Japanese tea ceremony

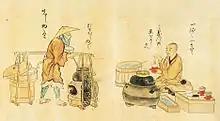
An open tea house serving (right) and a peddler selling extracts ( left), illustration from , Muromachi period; 's monk clothing depicts the relationship between culture, tea offerings, and Buddhism

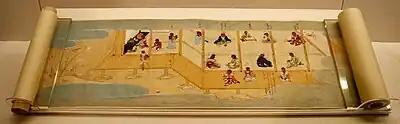
One of the earliest surviving images of the formal serving of tea. Here monkeys, who were sacred to the shrine, imitate humans in a poetry competition that lasts all night. The monkeys try to stay awake by drinking strong green tea, but some have fallen asleep.

The first documented evidence of tea in Japan dates to the 9th century. It is found in an entry in the having to do with the Buddhist monk , who had brought some tea back to Japan on his return from Tang China. The entry states that Eichū personally prepared and served (tea beverage made by steeping tea leaves in hot water) to Emperor Saga, who was on an excursion in Karasaki (in present Shiga Prefecture) in 815. By imperial order in 816, tea plantations began to be cultivated in the Kinki region of Japan. However, the interest in tea in Japan faded after this.